Sandy, Bedfordshire

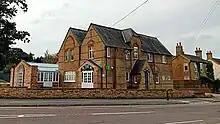
Boyne House, 7 St Neots Road: Council headquarters 1946–1978

Sandy's parish church of St Swithun was largely rebuilt in 1860, but retaining some of the medieval building, including the tower.